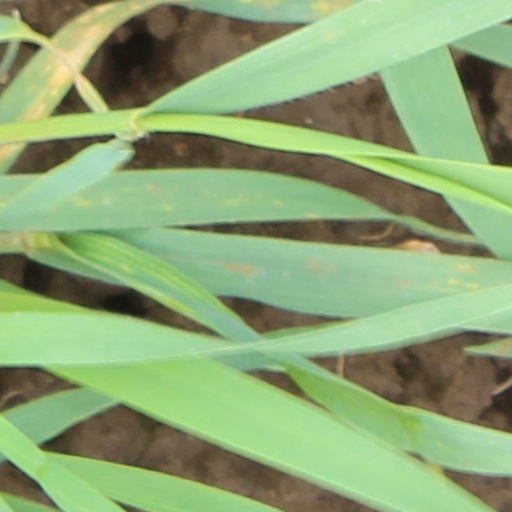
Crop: wheat